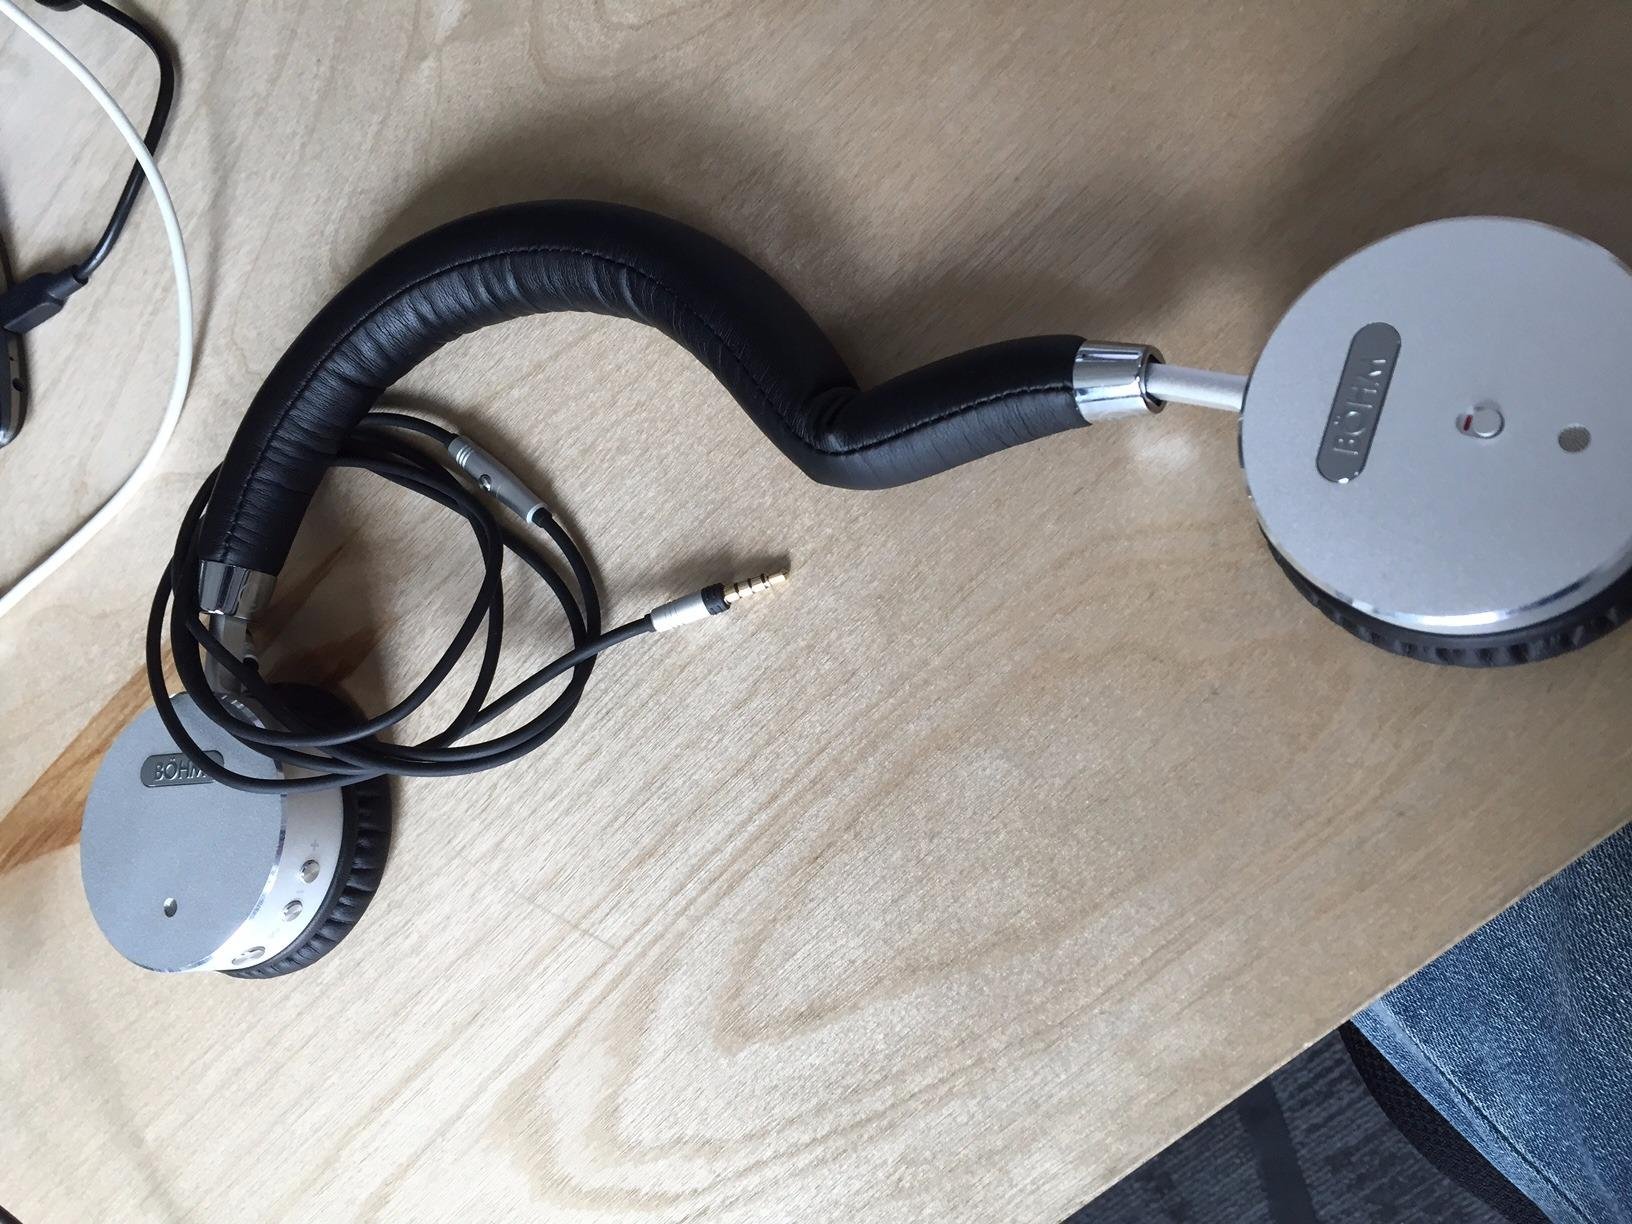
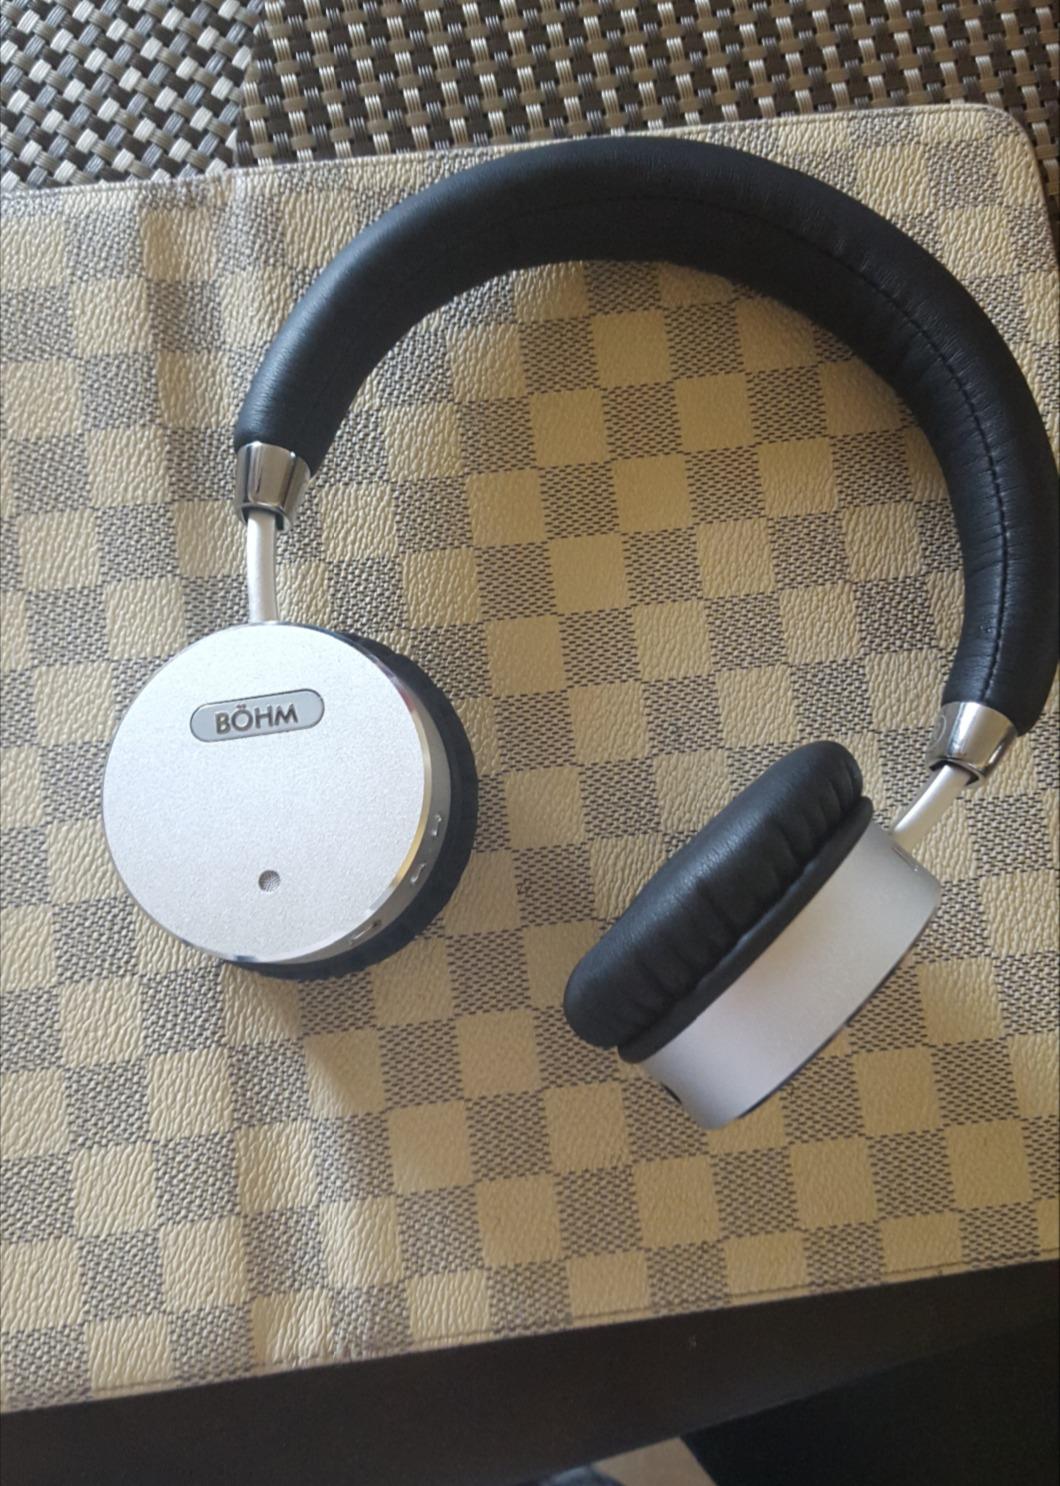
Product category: headphones
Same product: yes